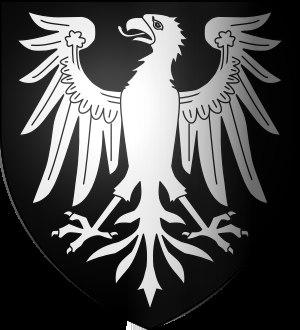
Alexandre-Eugène-Louis-François-Saturnin de Barbasan, comte d'Astorg, est un militaire et personnalité politique français du XIXᵉ siècle.
Jean Jacques Marie, comte d'Astorg et de Roquépine, baron de Montégut, est un militaire français des XVIIIᵉ et XIXᵉ siècles.
Jacques Pierre Prothade Hyppolite, comte d'Astorg, est un militaire et homme politique français des XVIIIᵉ et XIXᵉ siècles.